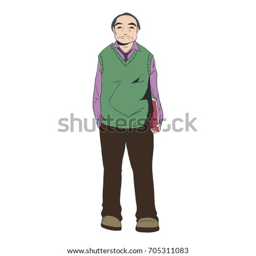
grandfather standing alone with a book in hand isolated on white .